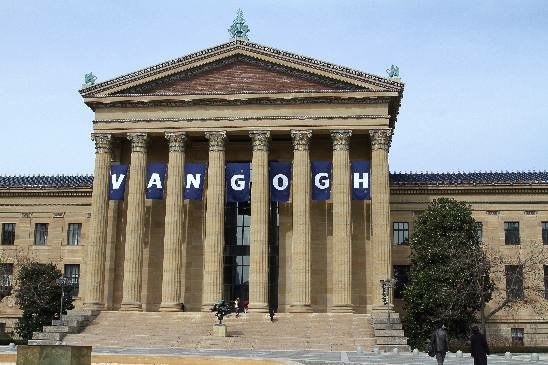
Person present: No